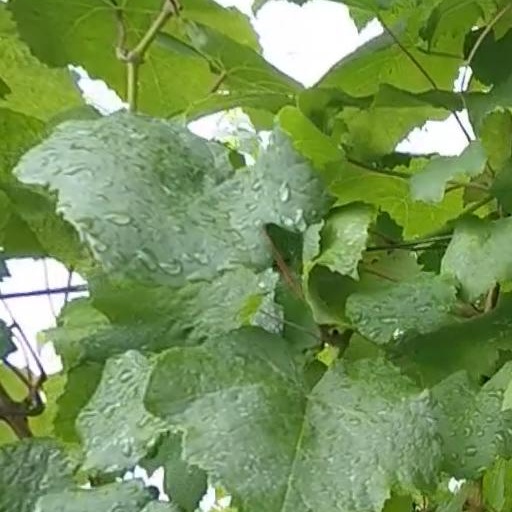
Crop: grape